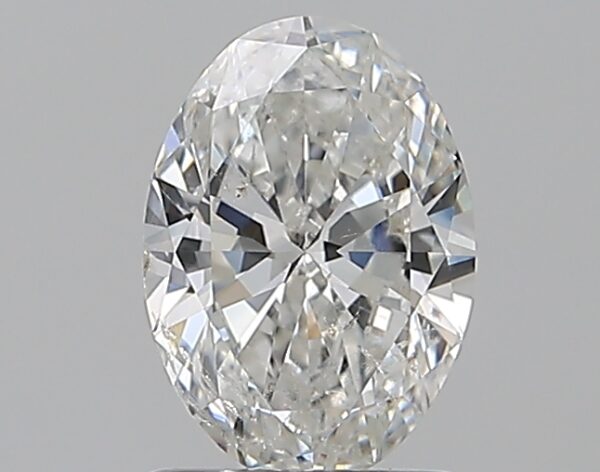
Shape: oval
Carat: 0.95
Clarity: SI2
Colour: G
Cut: EX
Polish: EX
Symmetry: VG
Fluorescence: N
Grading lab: GIA
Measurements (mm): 7.82 x 5.56 x 3.29